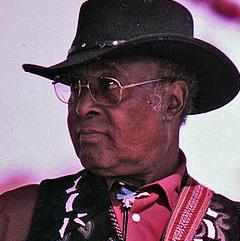
Age: 62